Fox Television Stations

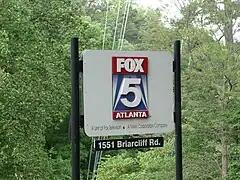
The New World Communications deal affected WAGA-TV in Atlanta, which switched to Fox after a longtime affiliation with CBS.

FTS gained a bulk of stations through the 1997 purchase of New World Communications, succeeding a 1994 business deal between the two companies which led to all of New World's stations switching from other networks to Fox during 1994–95. A significant factor that resulted in Fox's affiliation with, and later purchase of, New World Communications was Fox acquiring TV rights to the National Football League (NFL), primarily covering games involving teams in the National Football Conference (NFC). Because NFL games generate high ratings, owning these stations outright allows FTS to also collect the local advertising revenue, as well as use them as leverage during retransmission consent negotiations with cable and satellite providers.